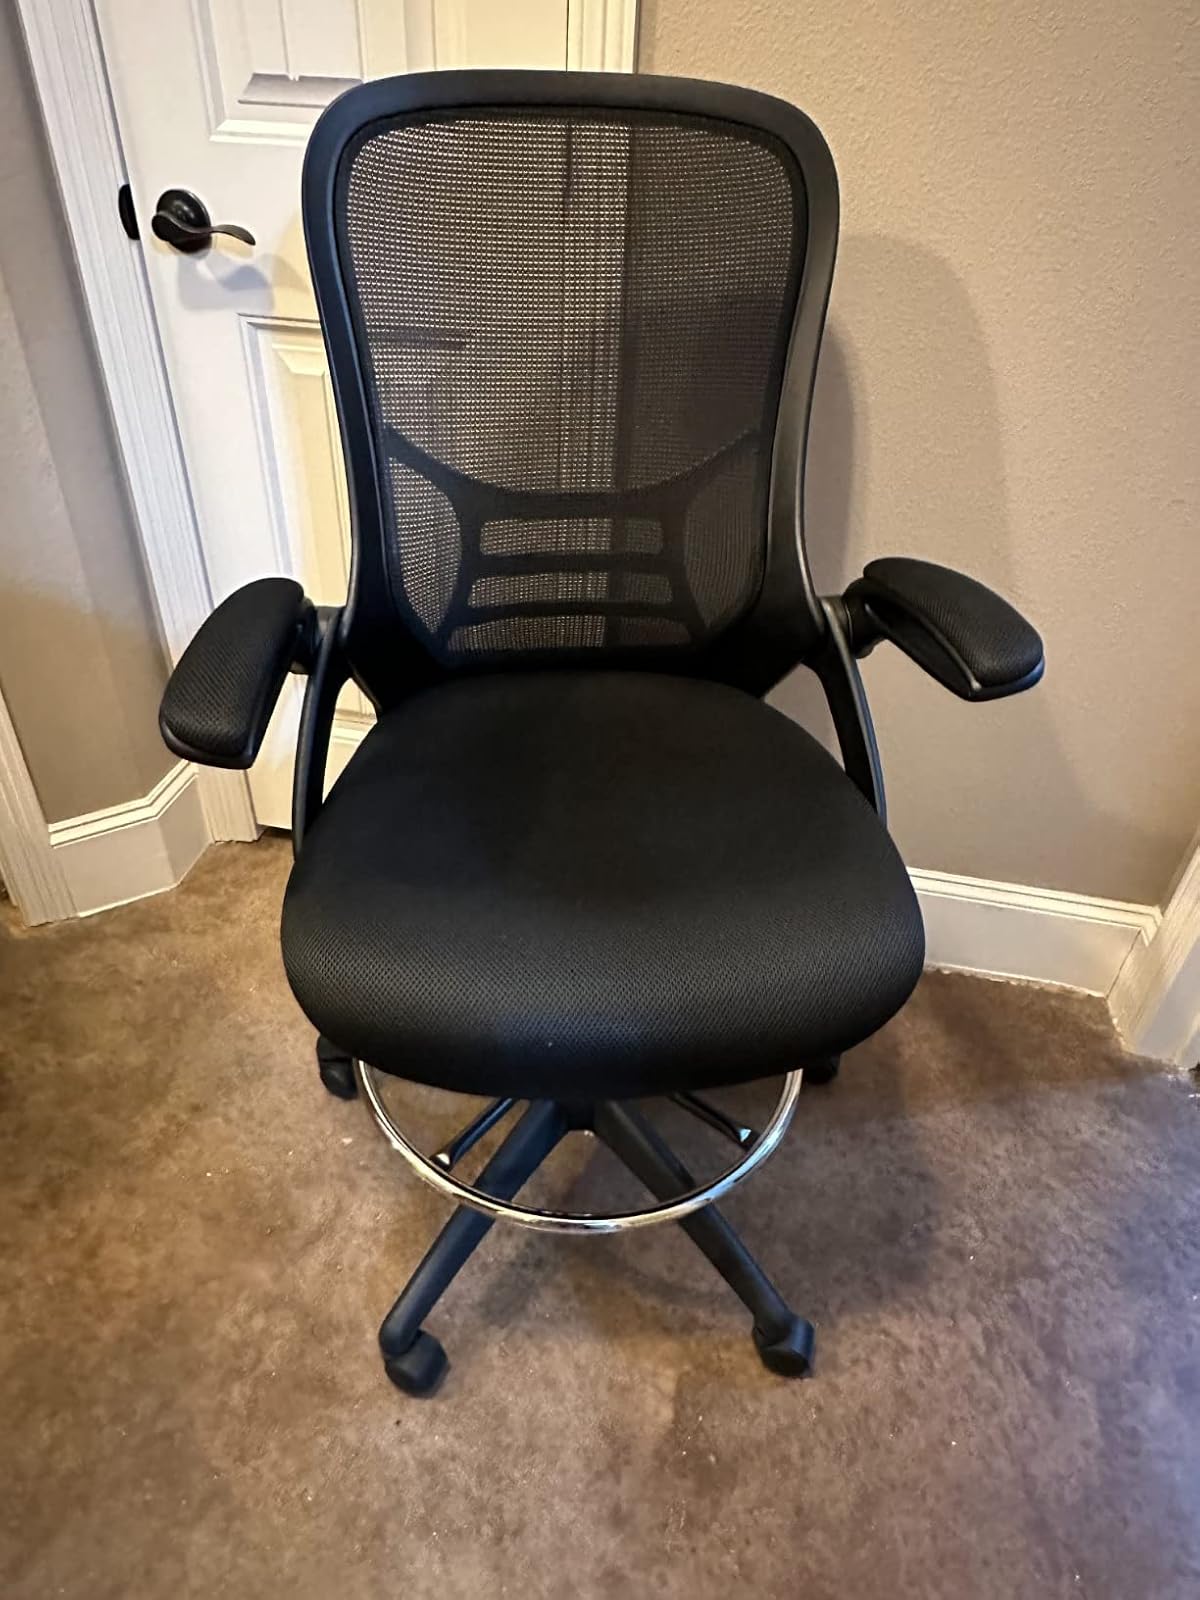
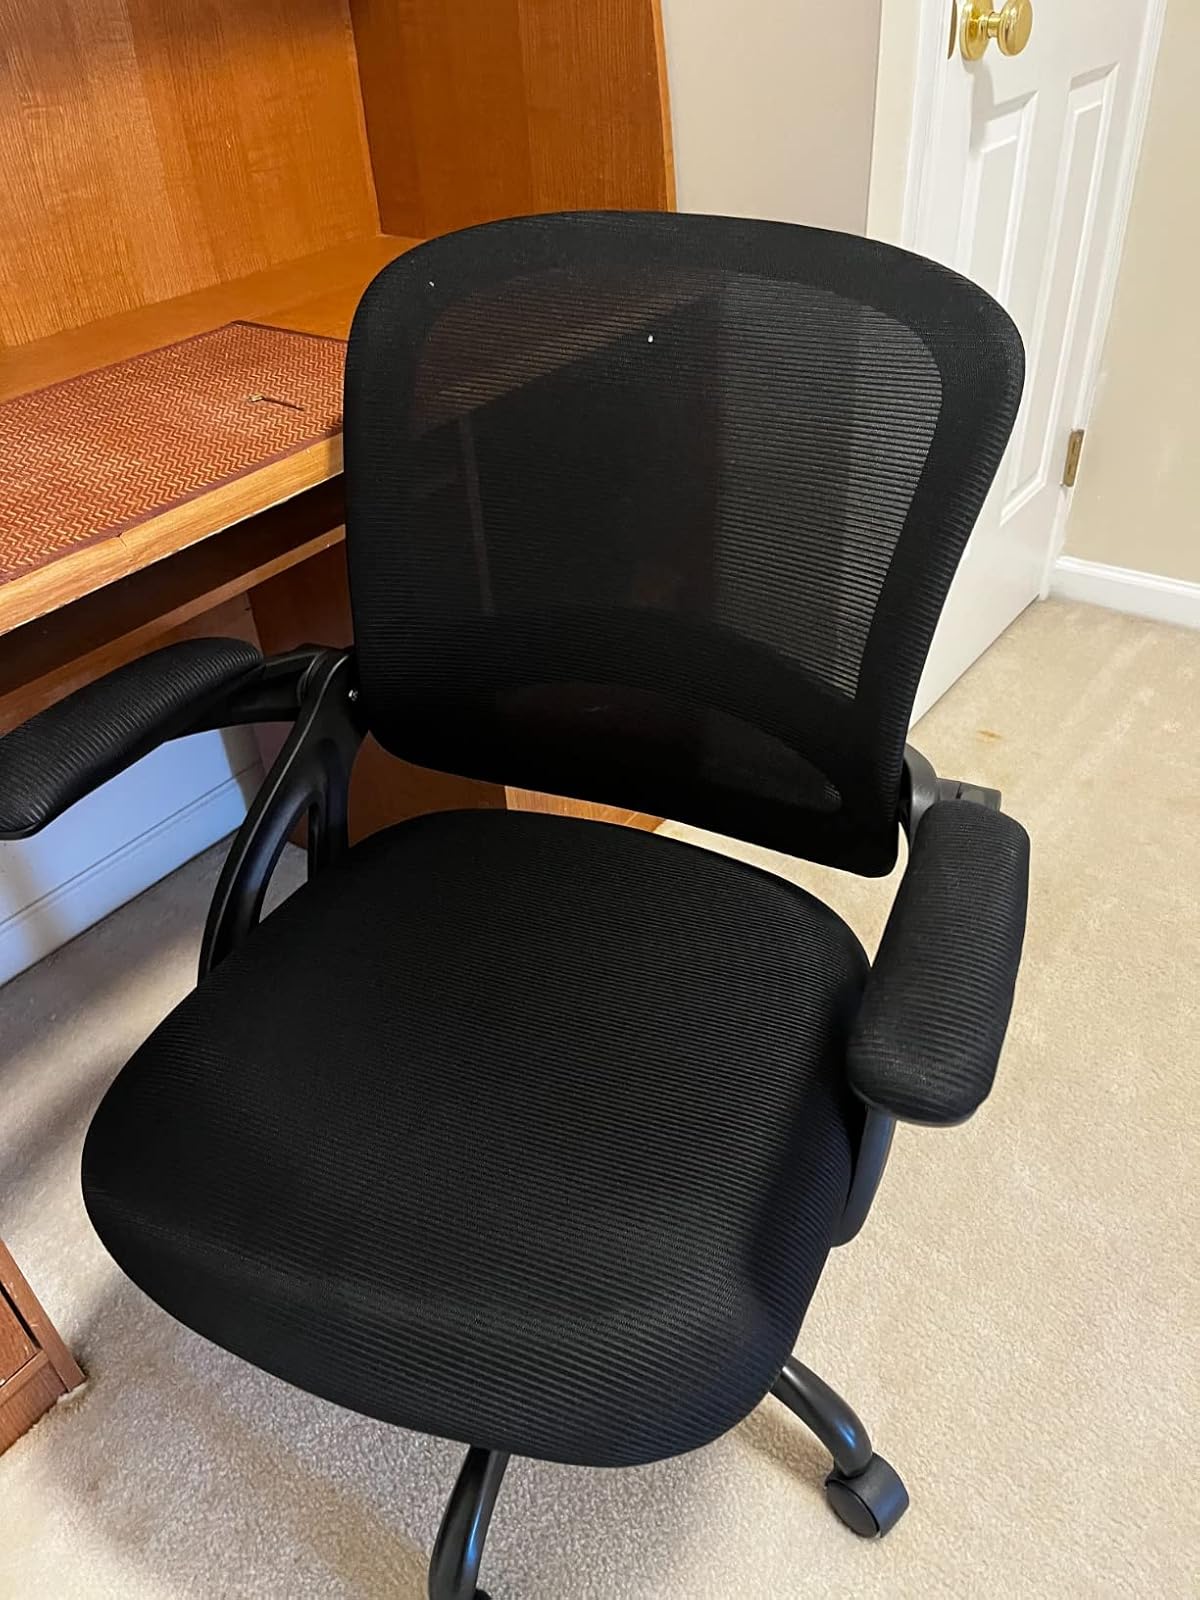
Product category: items_chair
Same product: no